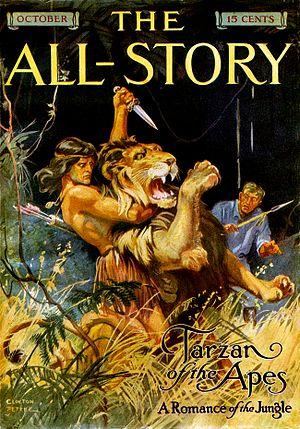
Un tarzanide est un personnage de fiction de bande dessinée inspiré de Tarzan. Ce dernier remporte un tel succès qu'il inaugure un véritable mouvement de fond au sein de la bande dessinée populaire, principalement en petit format. De nombreux tarzanides apparaissent dans les fascicules de poche. Ces personnages féminins ou masculins vivent dans diverses jungles et possèdent des caractéristiques de Tarzan.
Tarzan est un personnage de fiction représentant l’enfant sauvage archétypal élevé par les Grands Singes dans la jungle africaine. Ce personnage a été créé par Edgar Rice Burroughs en 1912 dans le roman Tarzan seigneur de la jungle, publié pour la première fois en France en 1926 chez Fayard sous le titre Tarzan chez les singes. 26 volumes sont sortis entre 1912 et 1995.
Le genre littéraire des mondes perdus comprend des œuvres de fantasy ou de science-fiction dont l'intrigue porte sur la découverte d'un monde nouveau, hors de l'espace connu, hors du temps ou les deux. Il s'agit tout d'abord d'un sous-genre romanesque qui apparaît à la fin de l'ère victorienne et qui n'a rien perdu de sa popularité aujourd'hui. Selon Alain-Michel Boyer, un monde perdu est « un lieu retiré, isolé du monde moderne et du reste de l'humanité, dans une enclave préservée de l'histoire, au bout d'un étroit défilé que barrent de hautes parois rocheuses, où un groupe d'hommes et de femmes vit sa vie propre, dans l'ignorance la plus totale de ce qui est advenu ailleurs: cette communauté est un rameau détaché de civilisations occidentales disparues ou un isolat échappé à l'anéantissement et situé à un stade antérieur de l'évolution ».